Betawi people

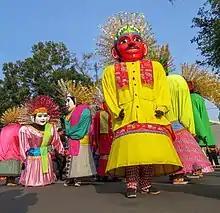
Ondel-ondel Betawi

The "Ondel-ondel" large bamboo masked-puppet giant effigy is similar to Chinese-Balinese "Barong Landung" and Sundanese "Badawang", the art forms of masked dance. The traditional Betawi dance costumes show both Chinese and European influences, while the movements such as Yapong dance, which is derived from Sundanese "Jaipongan" dance with a hint of Chinese style. Another dance is "Topeng Betawi" or Betawi mask dance.